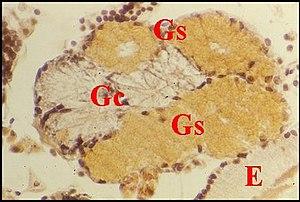
Glandes de deux types dans la gnathocoxa mâle de Kaira alba
Les glandes gnathocoxales, qualifiées aussi de glandes salivaires, sont des organes sécréteurs péri-buccaux situés dans les gnathocoxae ou lames maxillaires des Araignées. Elles présentent fréquemment un dimorphisme sexuel remarquable découvert par A. Lopez chez Araniella cucurbitina au début des années 70 et retrouvé ultérieurement par cet auteur qui le décrivit dans divers autres groupes systématiques.